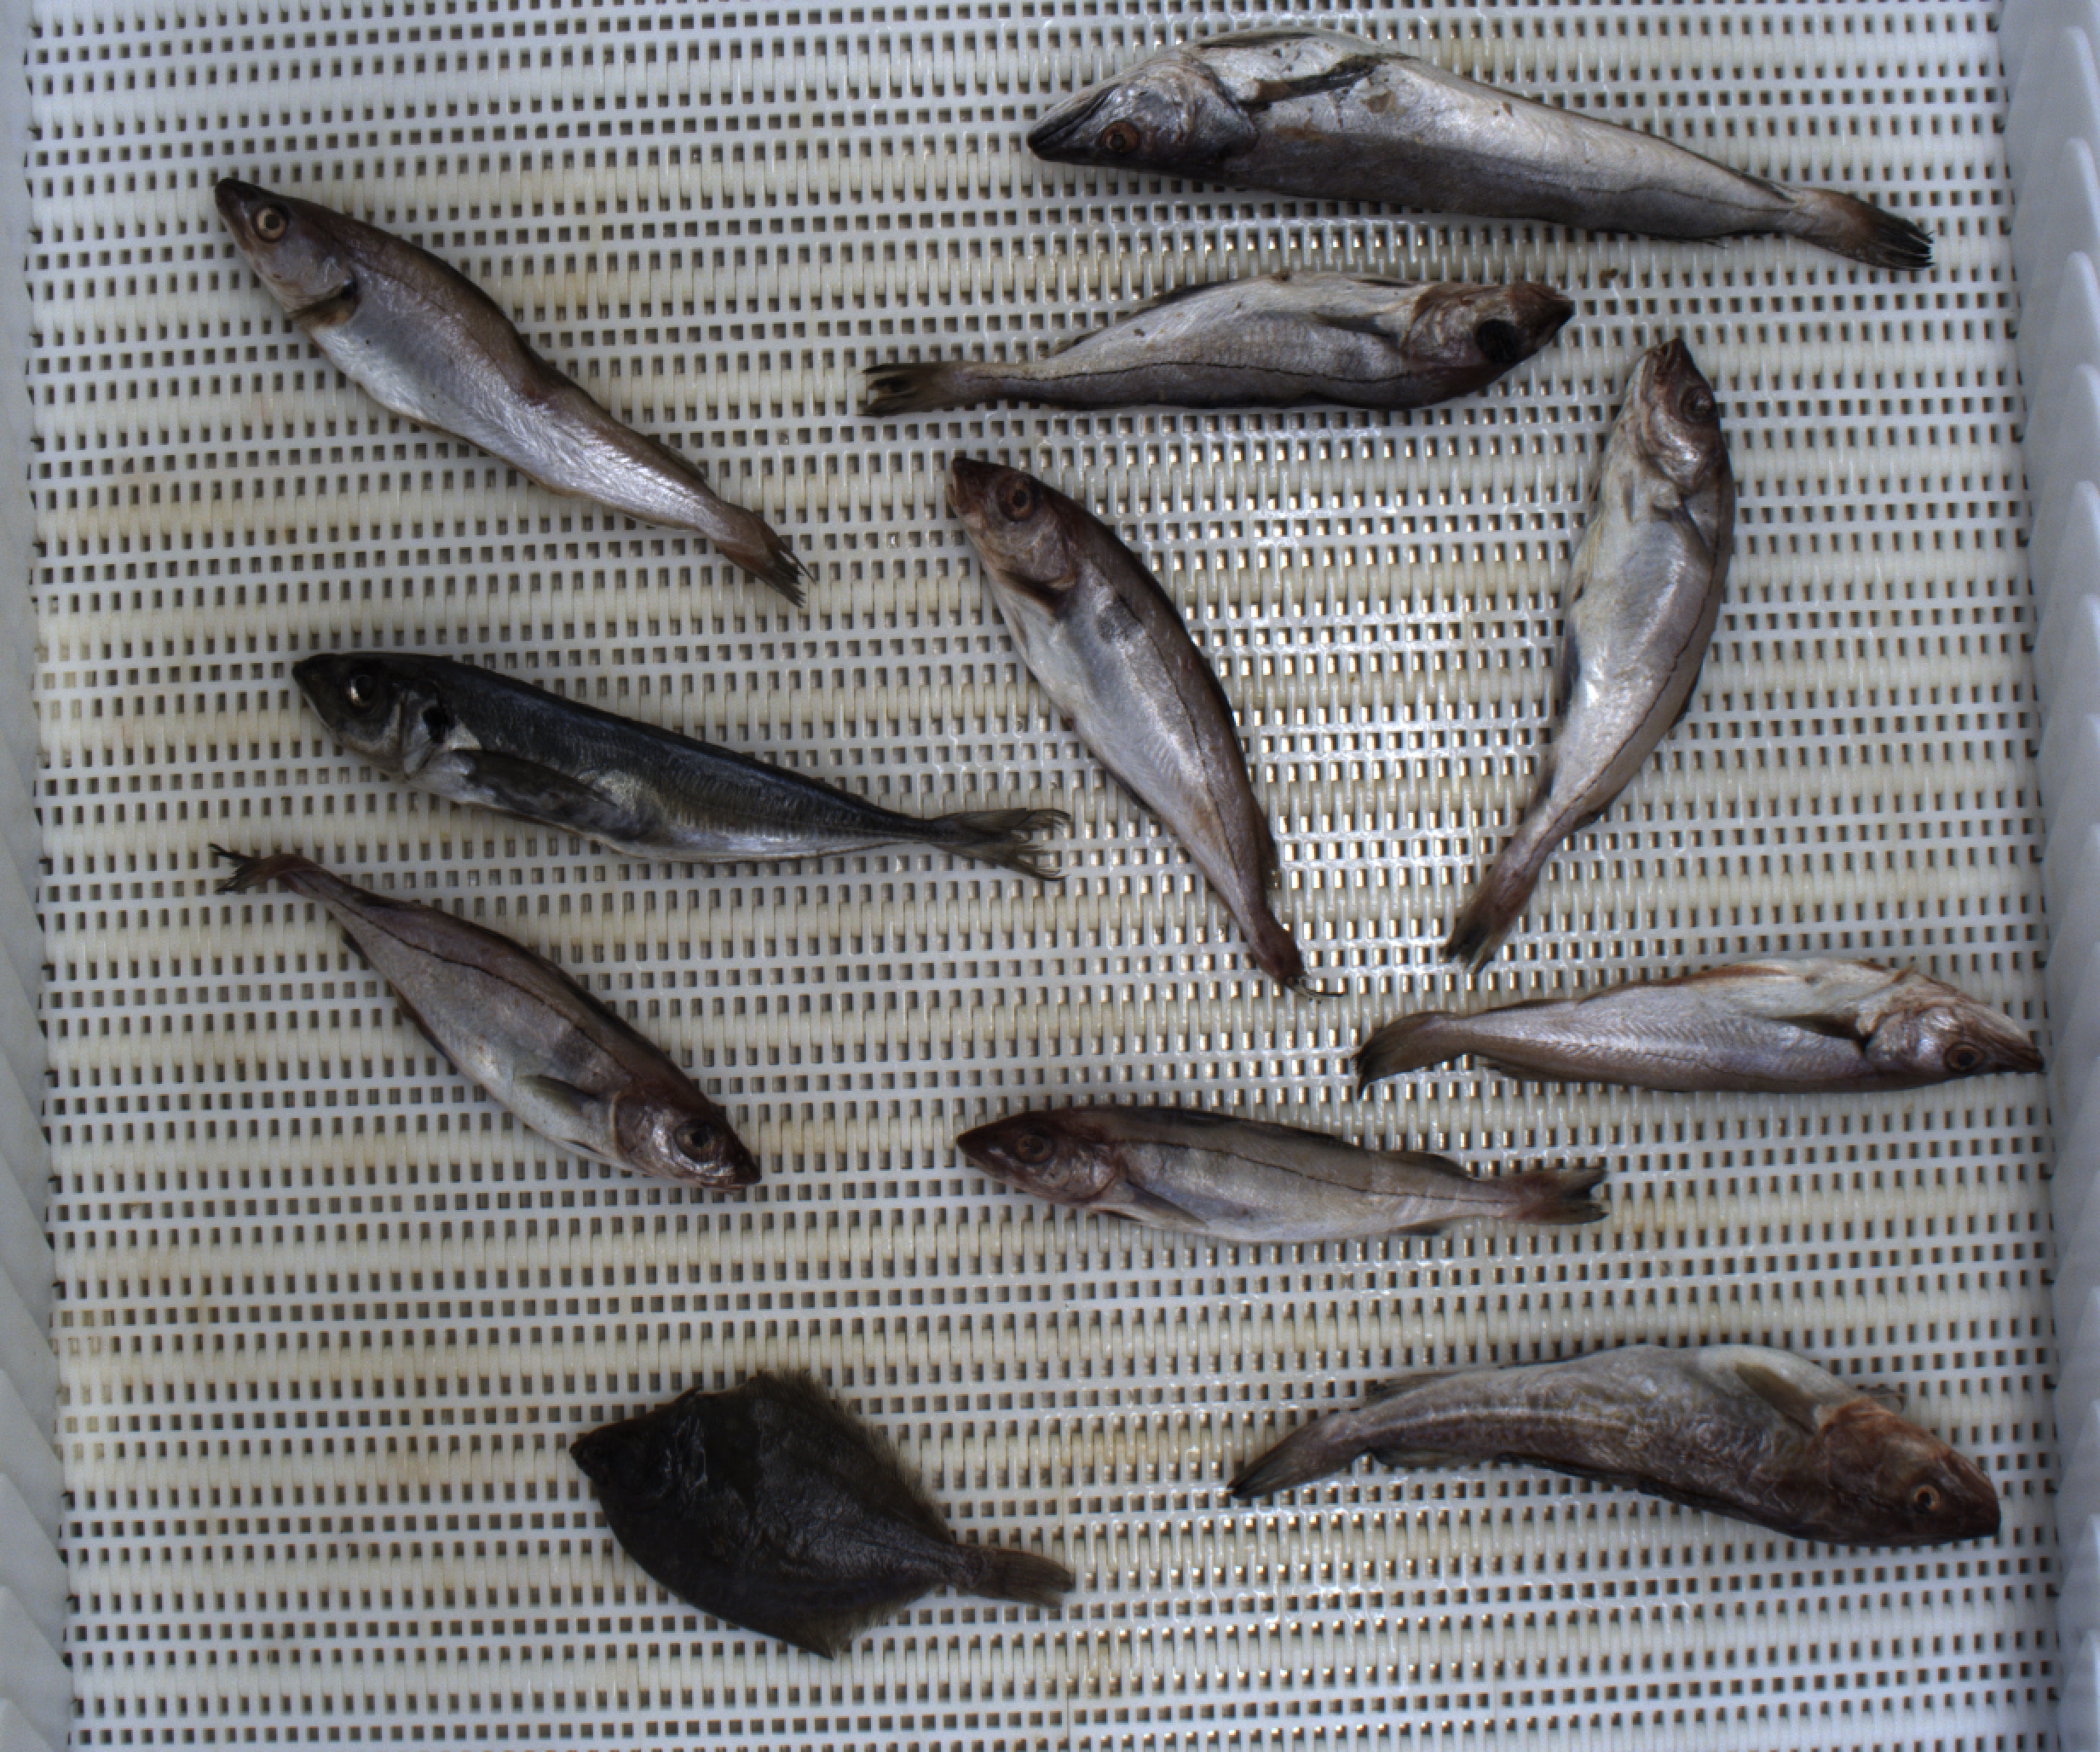
Total fish: 11
Cod: 1
Haddock: 5
Whiting: 2
Hake: 1
Horse mackerel: 1
Saithe: 0
Other: 1